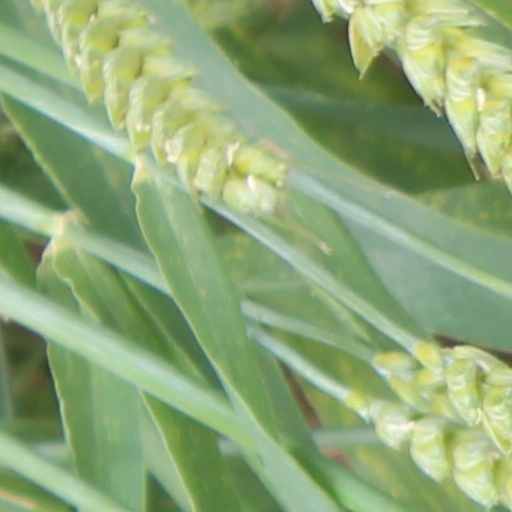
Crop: wheat